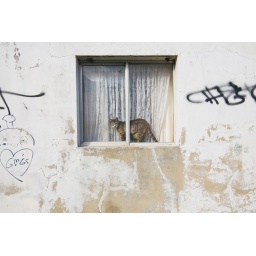
A cat in a window